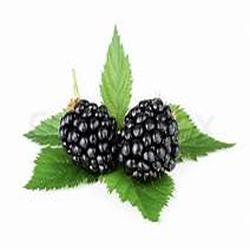
Label: Blackberry